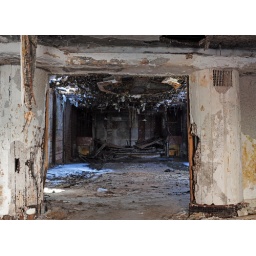
This is the view looking in from the box office into the theatre.